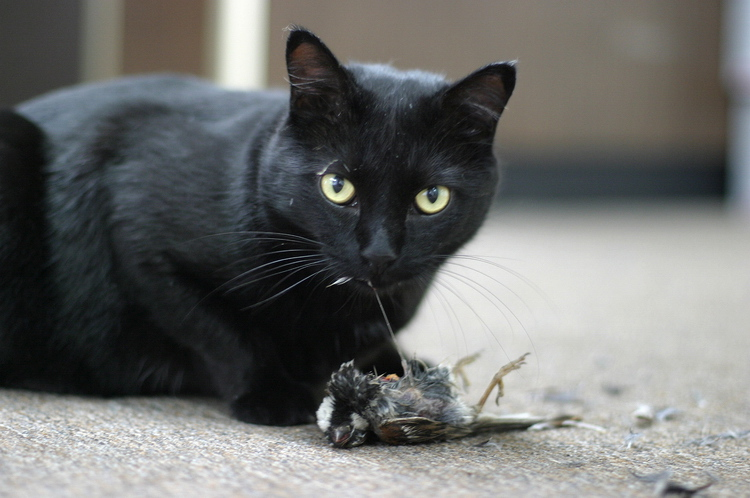
Breed: bombay